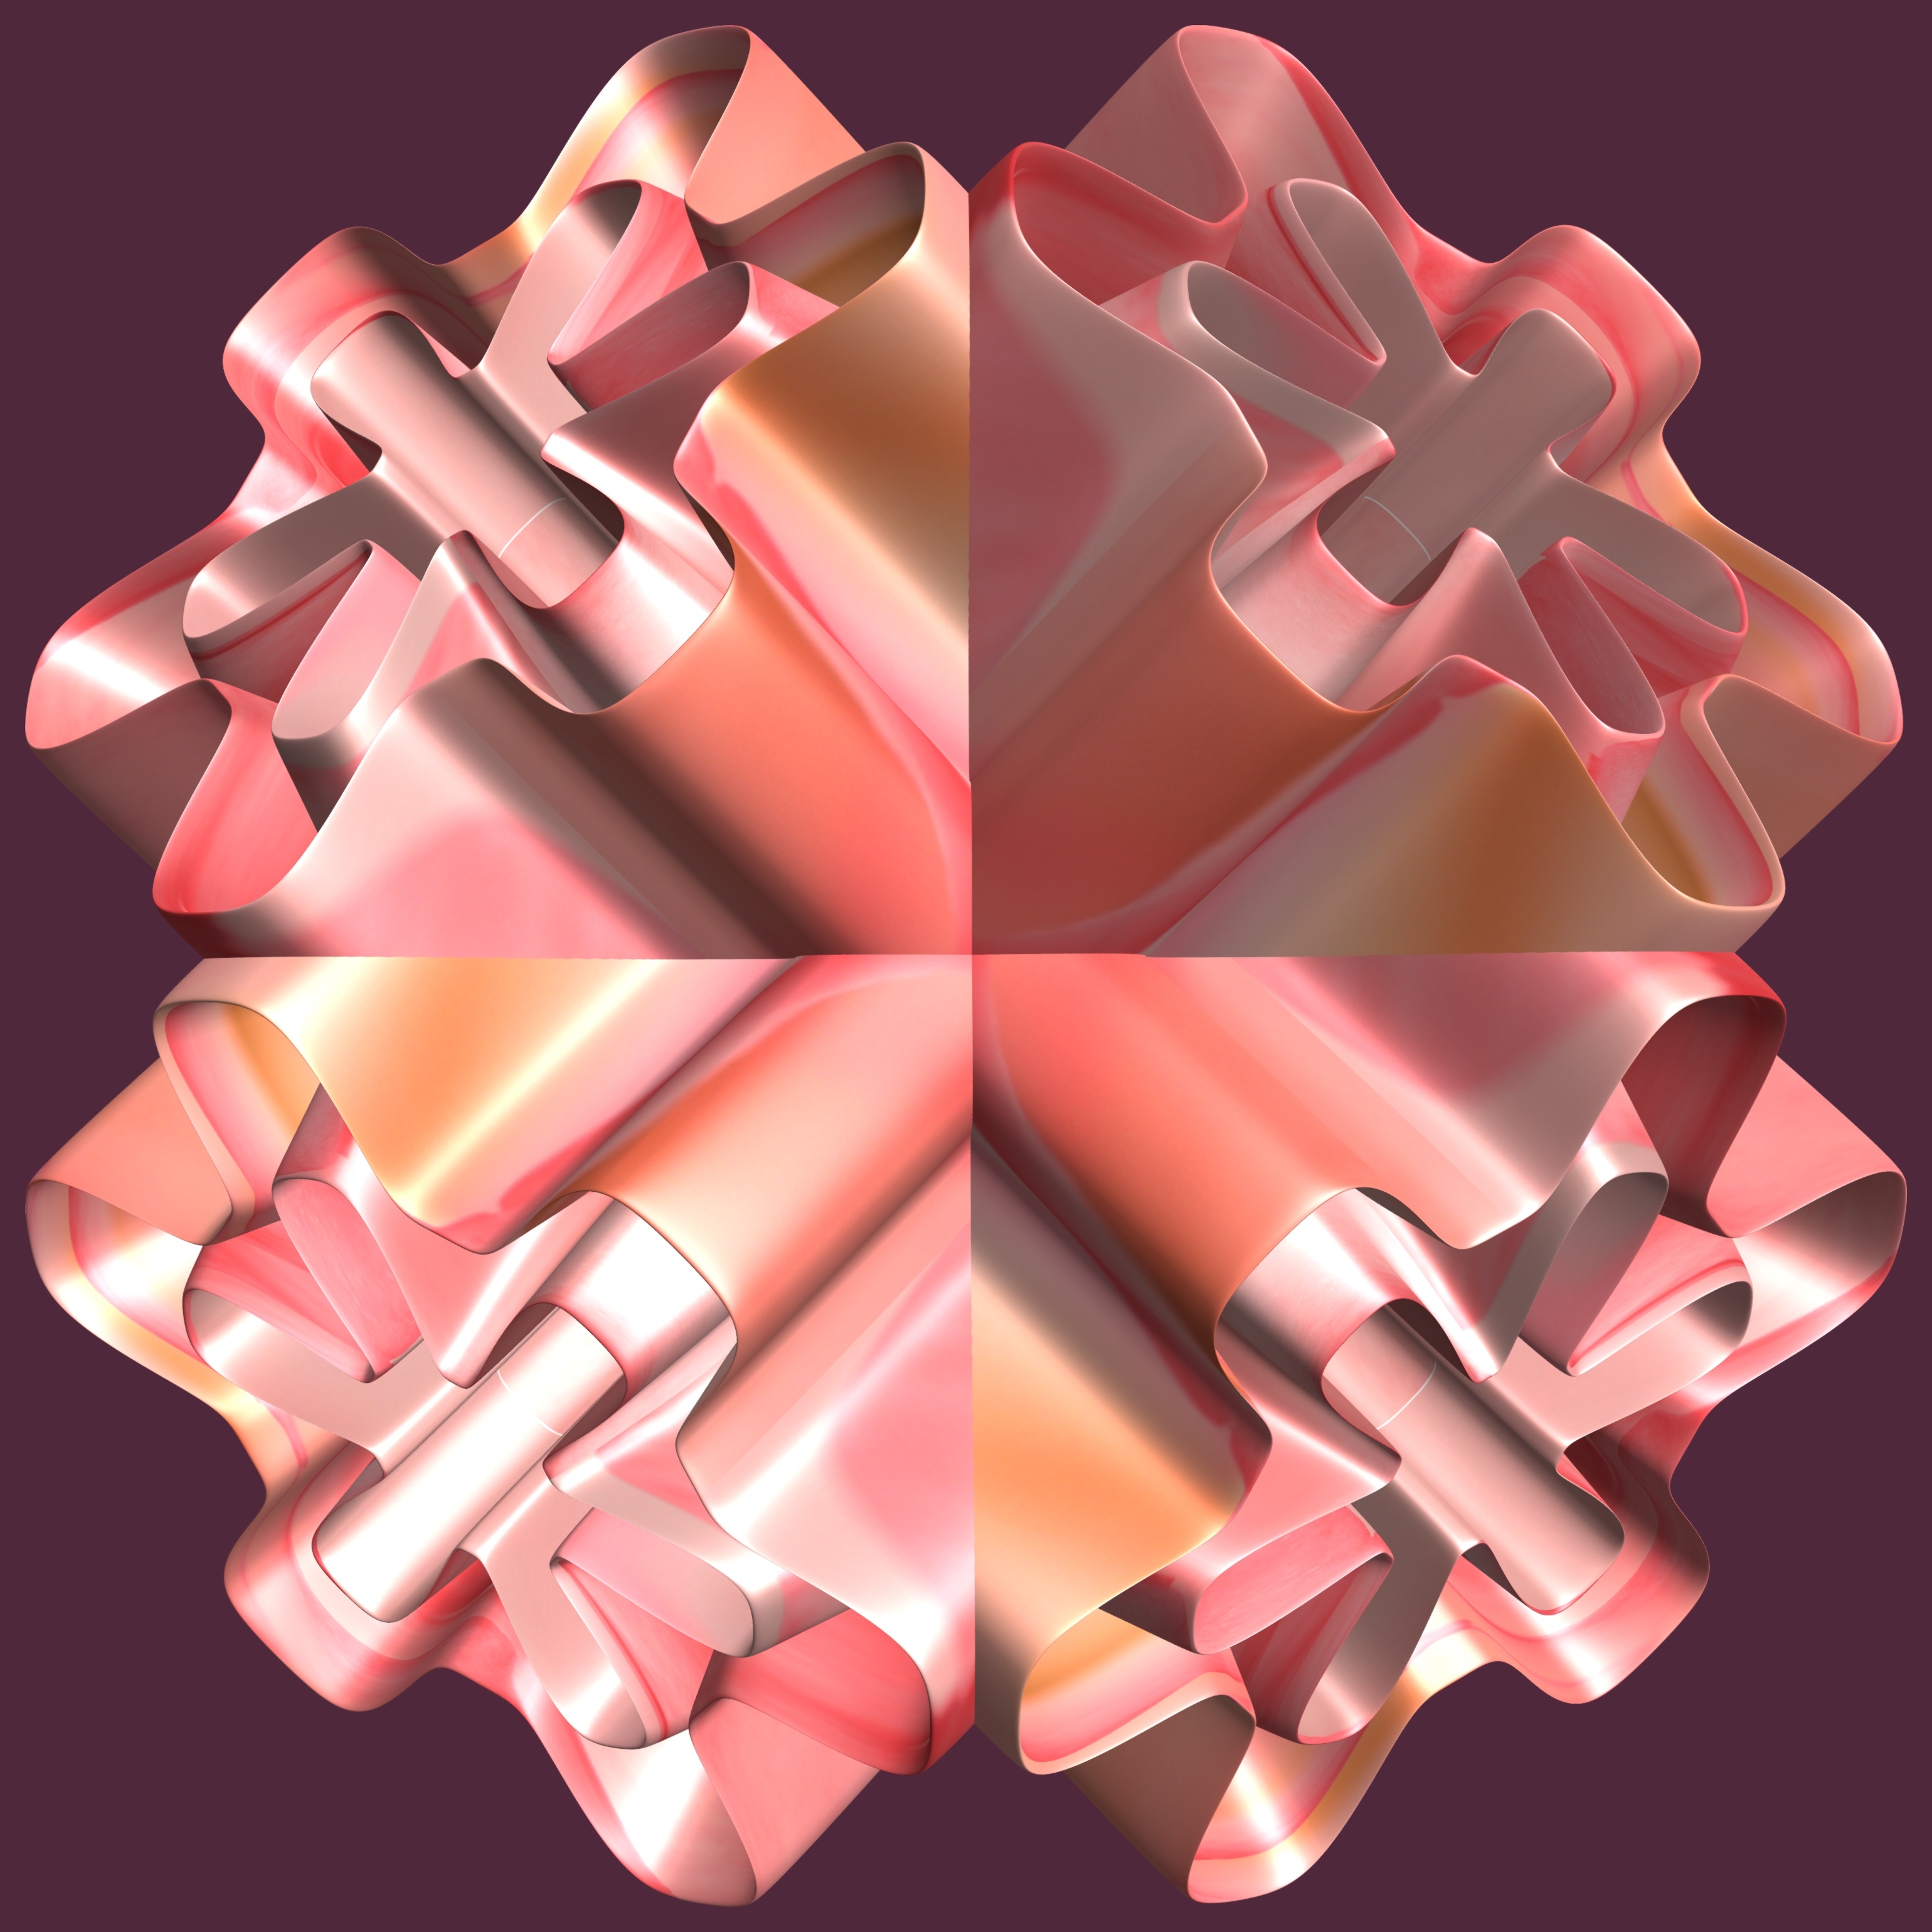
hand, structure, texture, petal, heart, pattern, finger, pink, font, art, illustration, design, symmetry, 3d, graphic, organ, torus, mathematica, cg, parametricplot3d, code, program, algorithm, mapping, fashion accessory